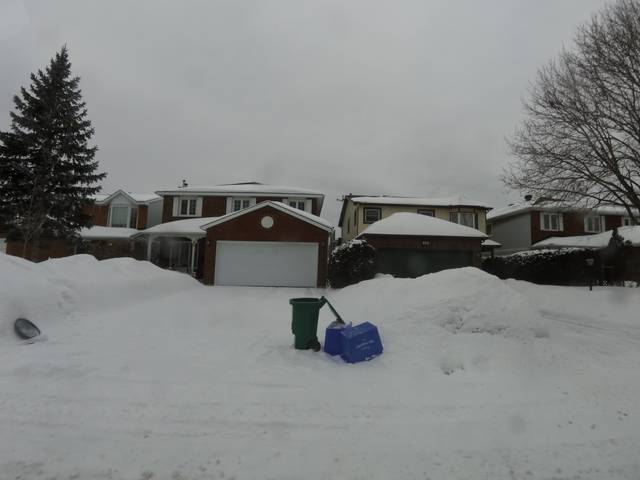
Region: Canada
Coordinates: 45.369, -75.613